Moogerfooger

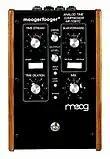
Moogerfooger MF-106 Time Compressor

On April 1, 2009, Moog Music's website announced another new moogerfooger as an April Fool's Day joke. The MF-106TC Analog Time Compressor supposedly had the ability to compress the time stream rather than expanding it like a delay pedal, which would then give musicians the ability to hear notes before they actually played them.